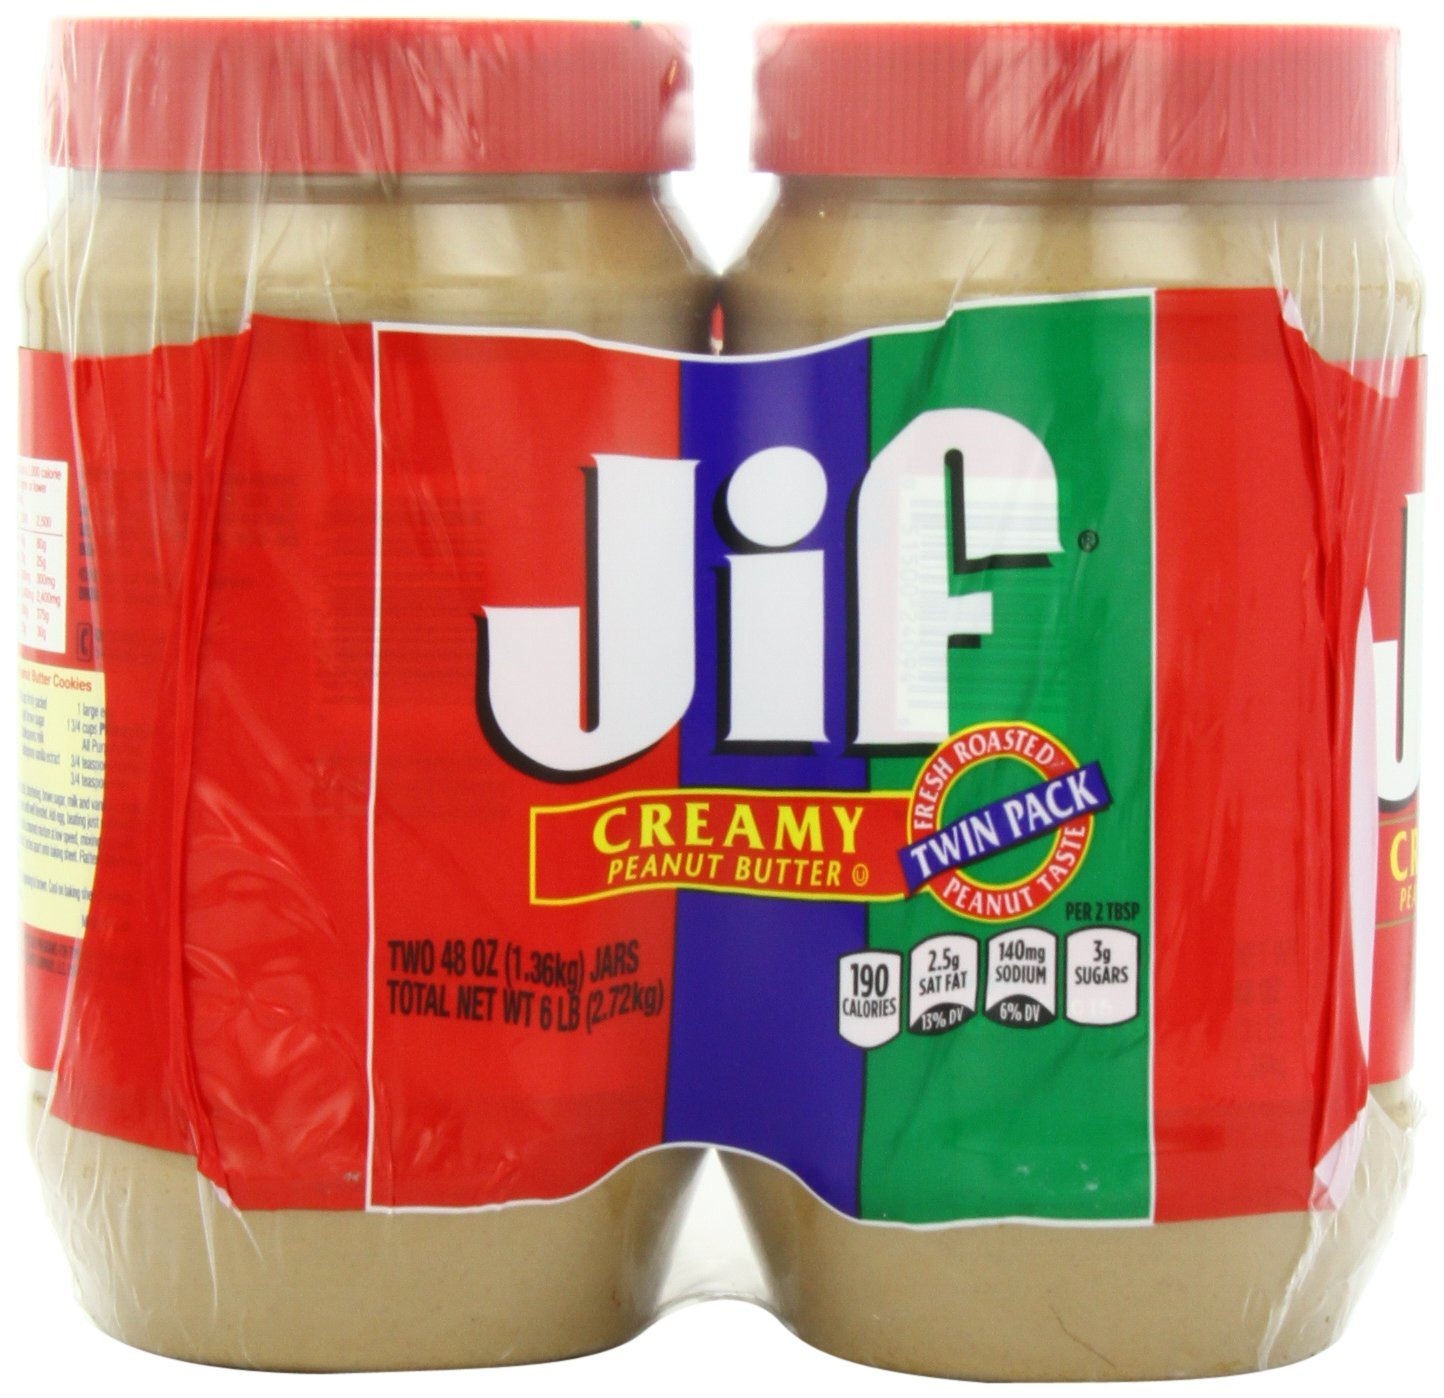
Item Name: Jif Creamy Peanut Butter, 48 Ounce, 2 count by Jif
Bullet Point: Gluten-free peanut butter with 7 g protein (7% DV) per serving
Value: 96.0
Unit: Fl Oz

Price: 19.42